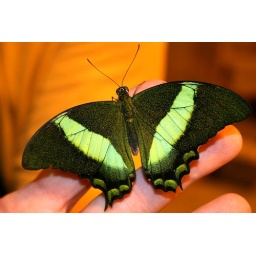
A very virbrant green butterfly found in the butterfly tent at the Red River Ex in Winnipeg, MB.